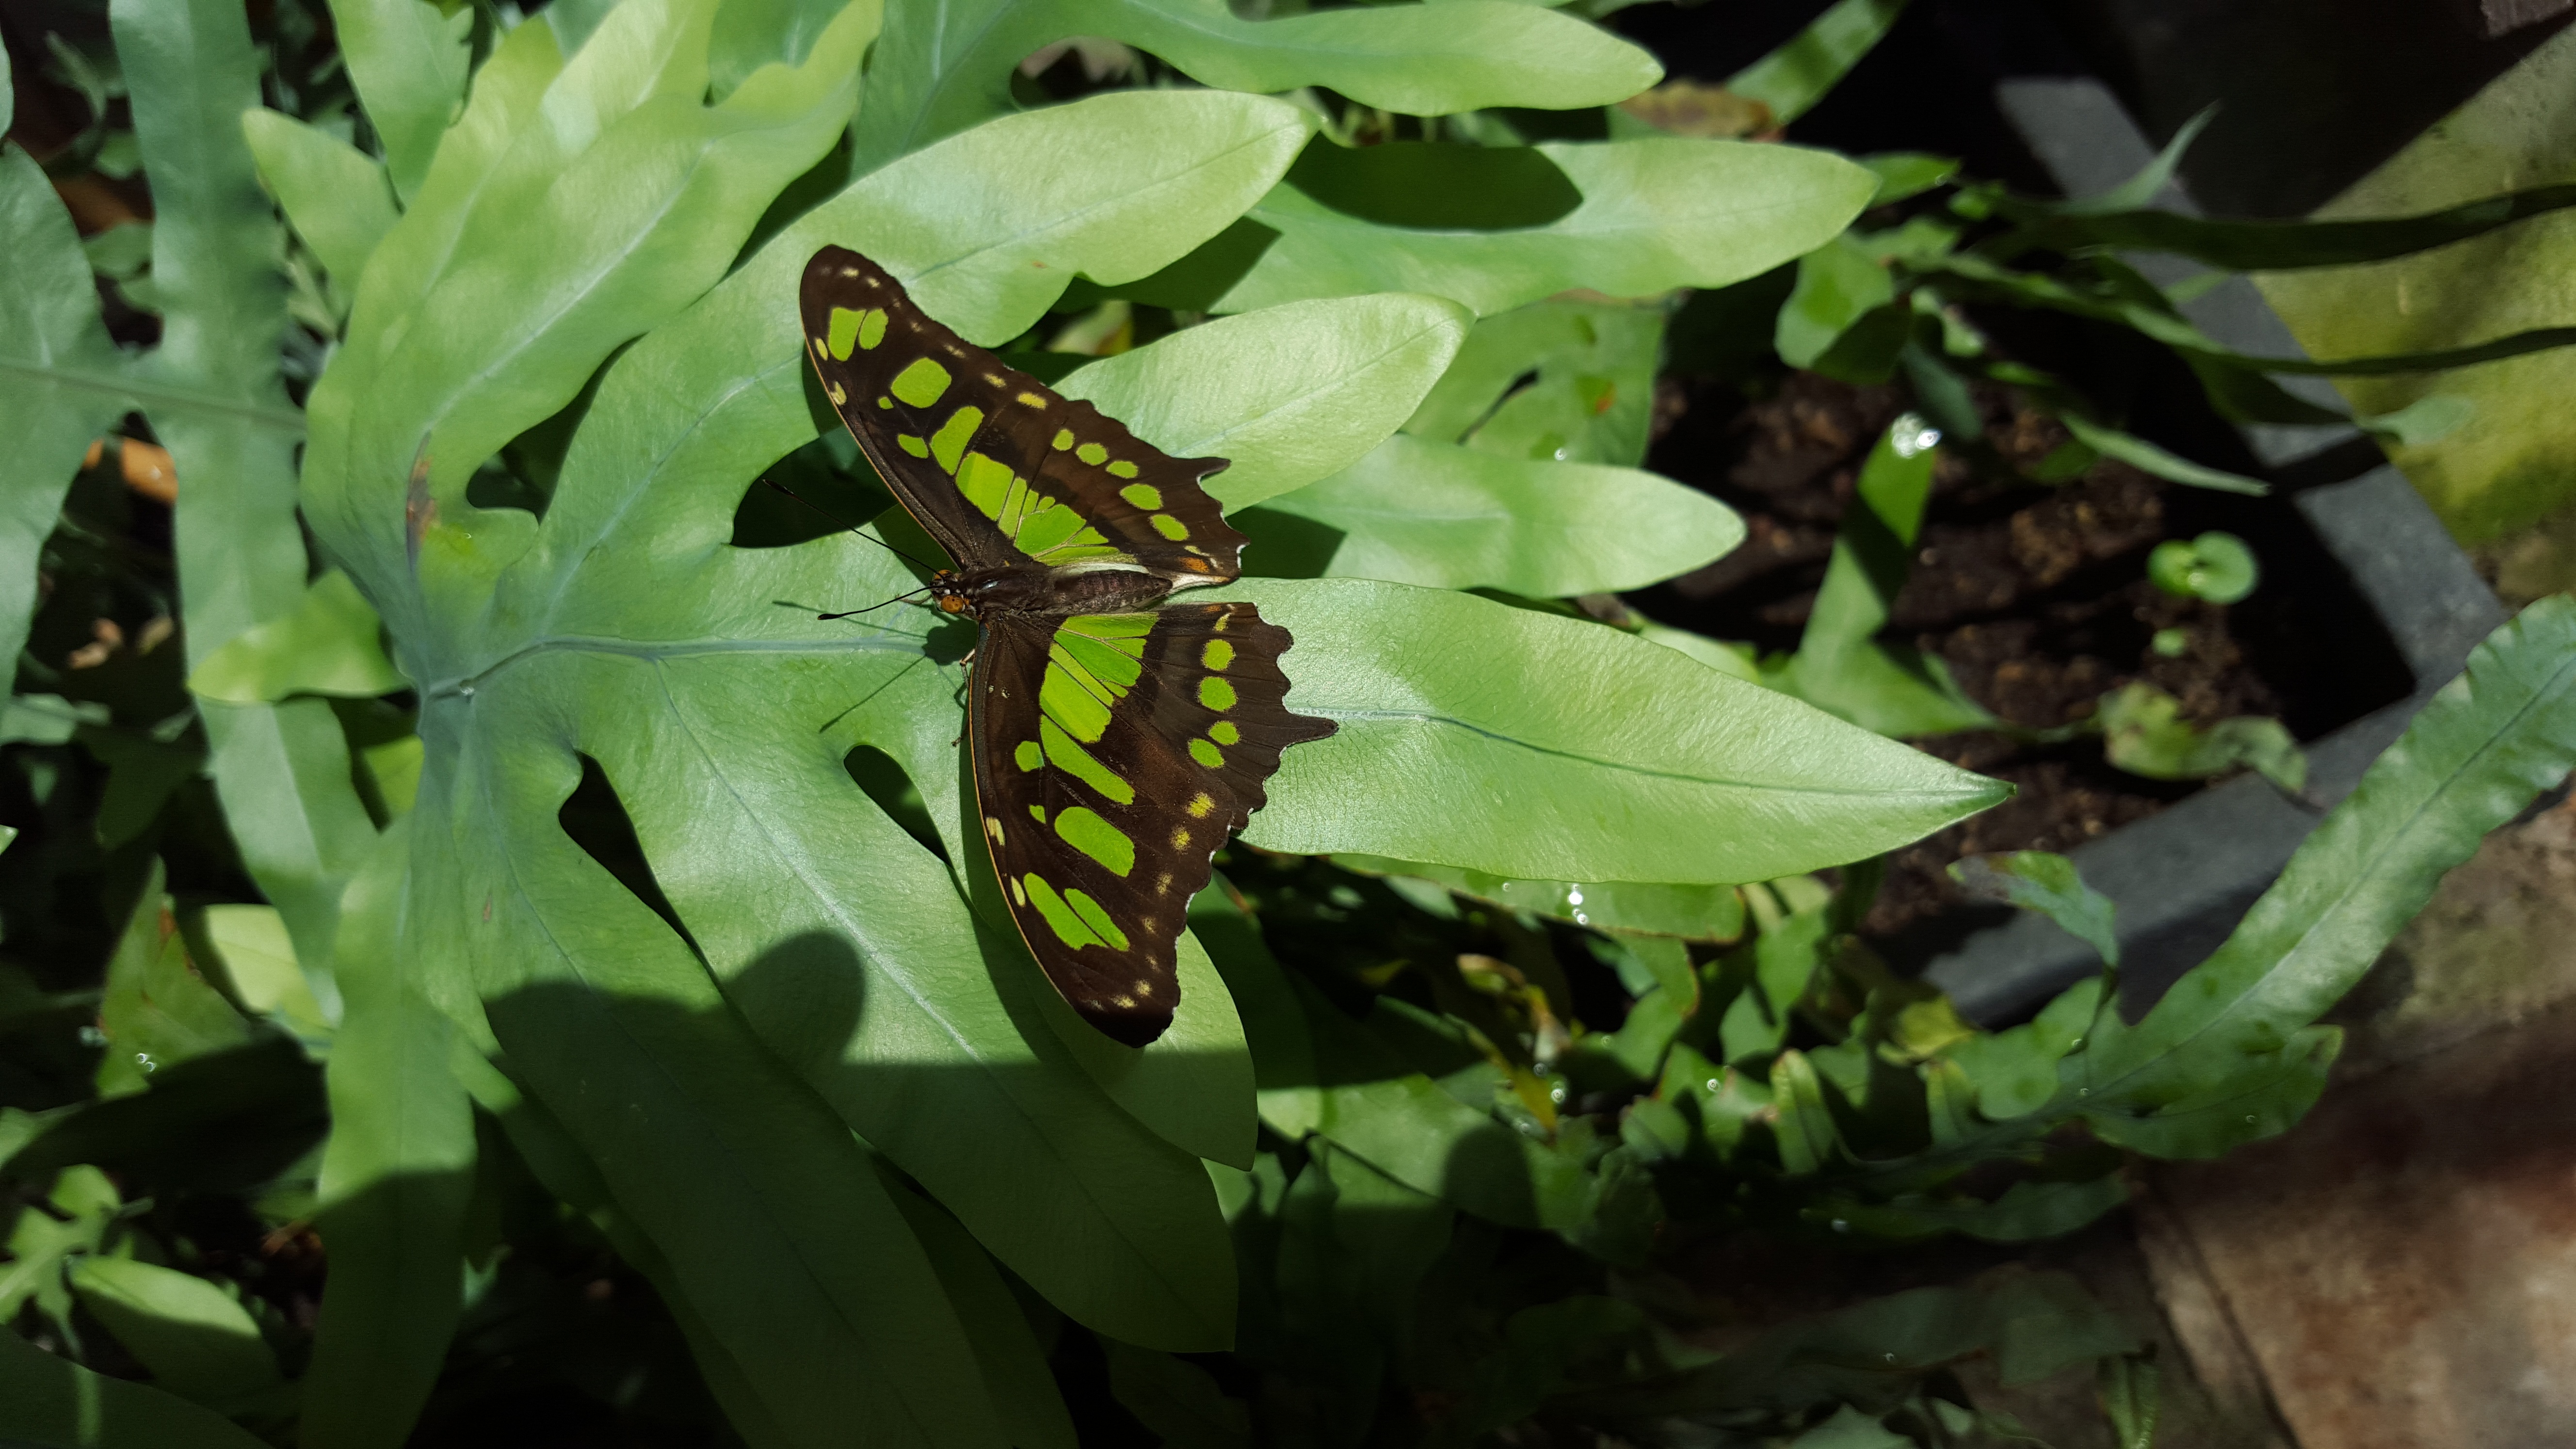
leaf, flower, green, jungle, insect, botany, butterfly, fauna, invertebrate, macro photography, arthropod, moths and butterflies, tures